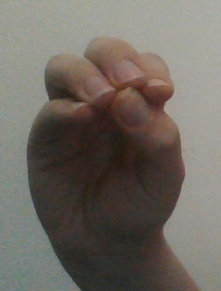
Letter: ha